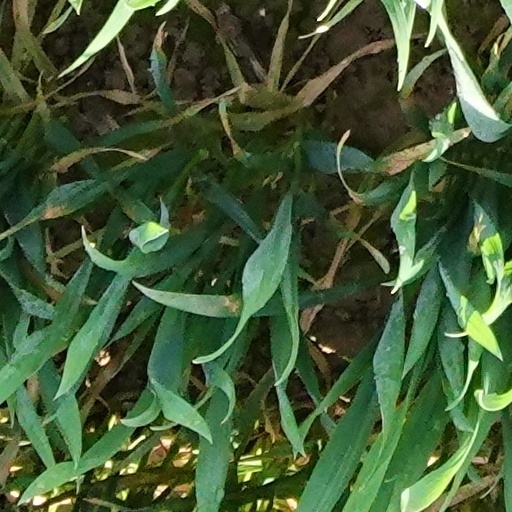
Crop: wheat